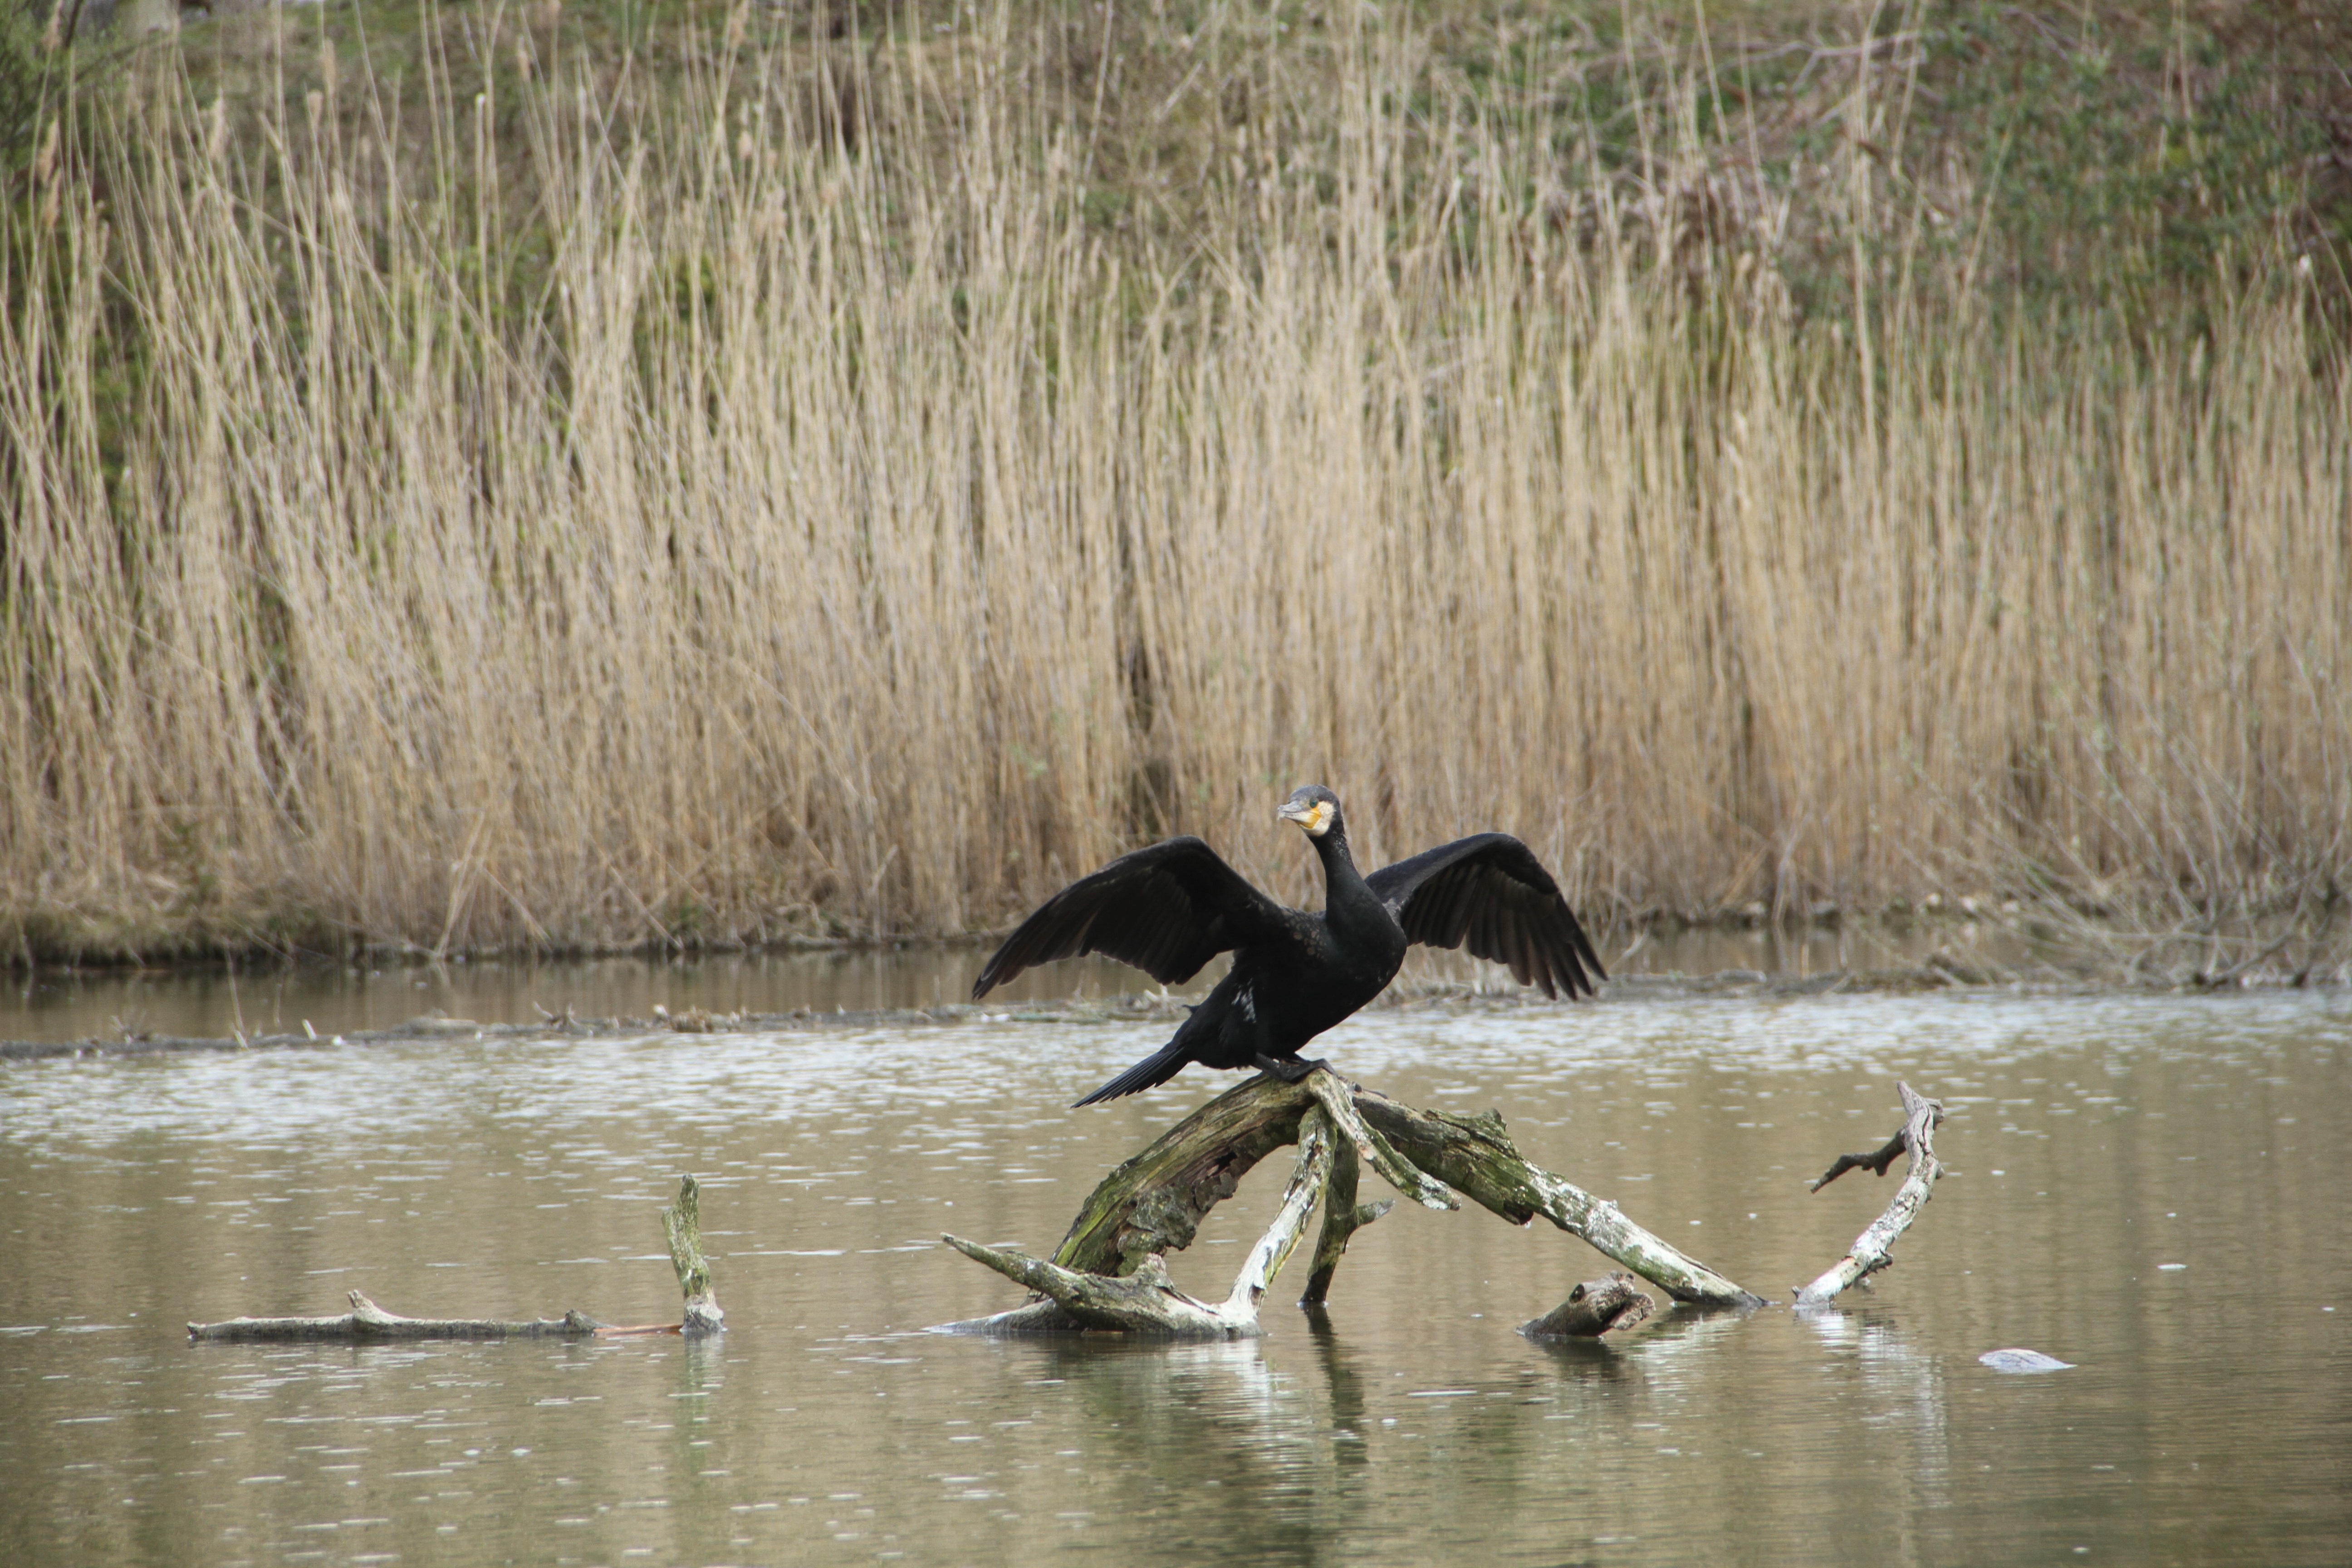
water, bird, wing, animal, fly, wildlife, fauna, start, wetland, vertebrate, cormorant